Lilla Alby

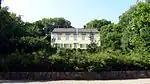
Ahlby säteri

Lilla Alby is a district in the southern corner of Sundbyberg Municipality, Sweden. It lies southwest of the railway Mälaren Line. It is separated from Bromma (Stockholm Municipality) by bay Bällstaviken (part of lake Mälaren) to the southwest, and borders Solna Municipality to the south and east, and Centrala Sundbyberg to the north. Lilla Alby has 4,235 citizens (as of 2013).